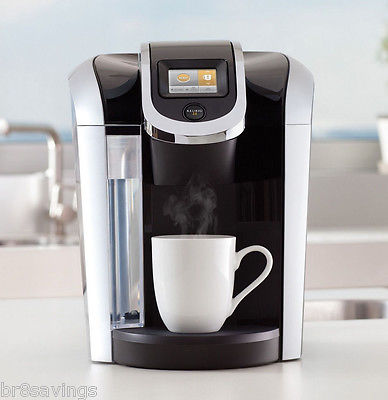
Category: coffee maker